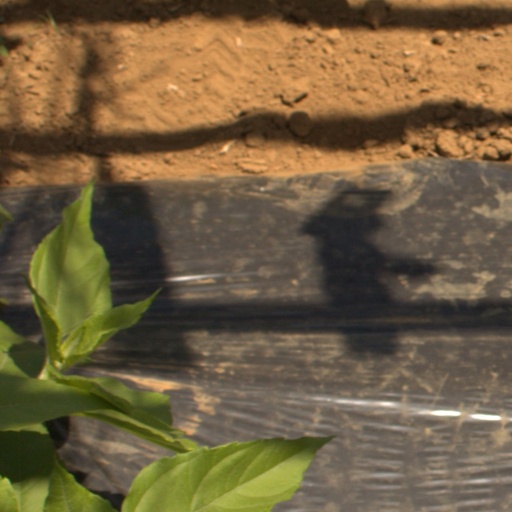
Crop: Jerusalem artichoke